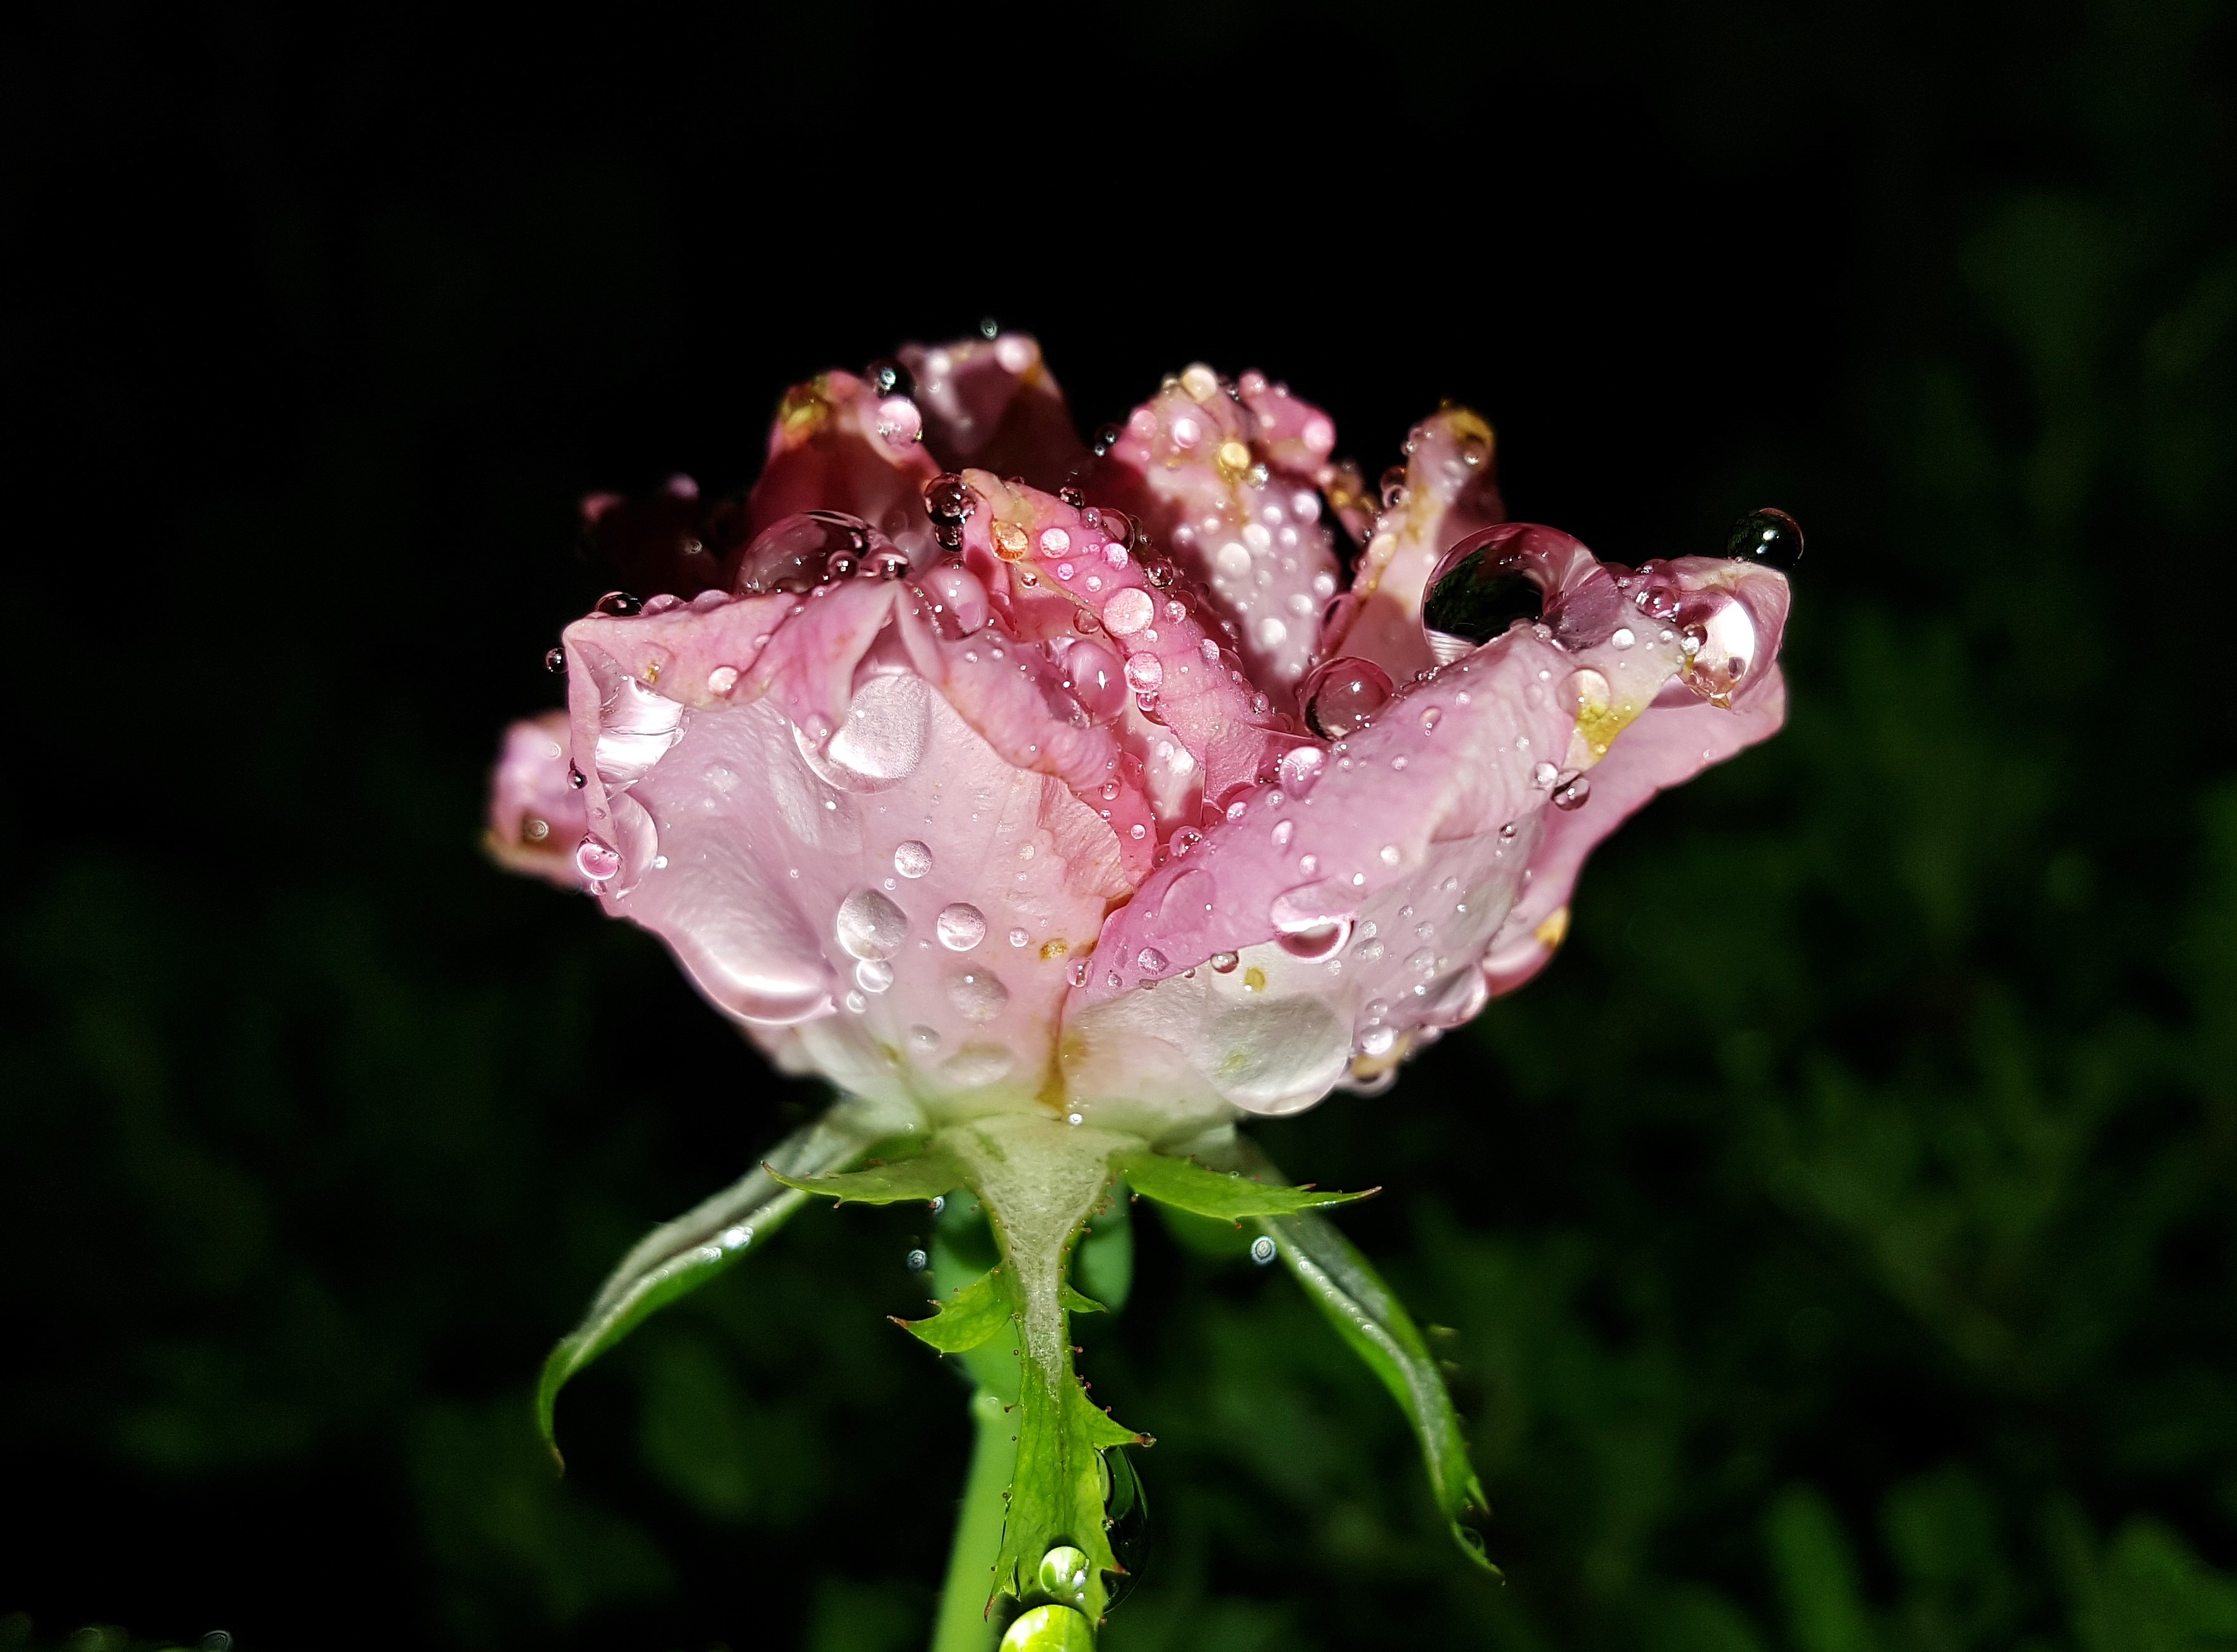
nature, blossom, dew, plant, night, photography, leaf, flower, petal, bloom, wet, dark, rose, pollen, botany, garden, pink, flora, morning dew, wildflower, close up, colors, droplets, petals, shrub, pink rose, bud, botanic, moisture, pink flower, macro photography, flowering plant, water droplets, garden roses, rose family, rosaceae, plant stem, land plant